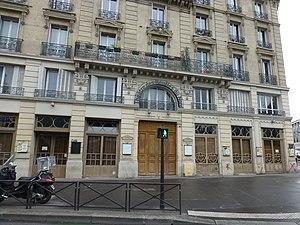
Façade du théâtre des Bouffes du Nord.
La Chapelle est une station de la ligne 2 du métro de Paris, située à la limite des 10ᵉ et 18ᵉ arrondissements de Paris.